George Grossmith Jr.

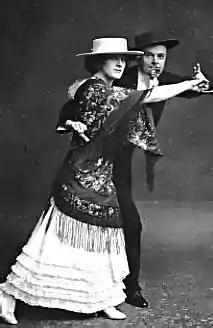
Grossmith and Phyllis Dare in "The Sunshine Girl"

Grossmith then returned to Edwardes's company as leading comedian, touring in "Kitty Grey", and then starred in the Gaiety Theatre's hit "The Toreador" (1901). Grossmith supplied some of his own lyrics ("Archie") but scored his biggest hit with Rubens's song "Everybody's Awfully Good to Me." He then played in "The School Girl" (1903) and subsequently toured America in the piece, but he mostly remained at the Gaiety for the next dozen years, starring in a number of hits and becoming one of the biggest stars of the Edwardian era. His roles in these hits included The Hon. Guy Scrymgeour in "The Orchid" (1903), Gustave Babori in "The Spring Chicken" (1905), Genie of The Lamp in "The New Aladdin" (1906), Otto, the prince, in "The Girls of Gottenberg" (1907), Hughie in "Our Miss Gibbs" (1909), Auberon Blowand in "Peggy" (1911) and Lord Bicester in "The Sunshine Girl" (1912). He often performed together with diminutive comic Edmund Payne. From 1904, he was a Freemason.